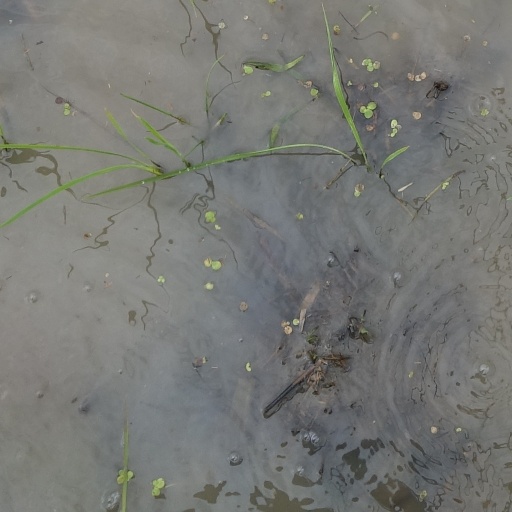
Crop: rice